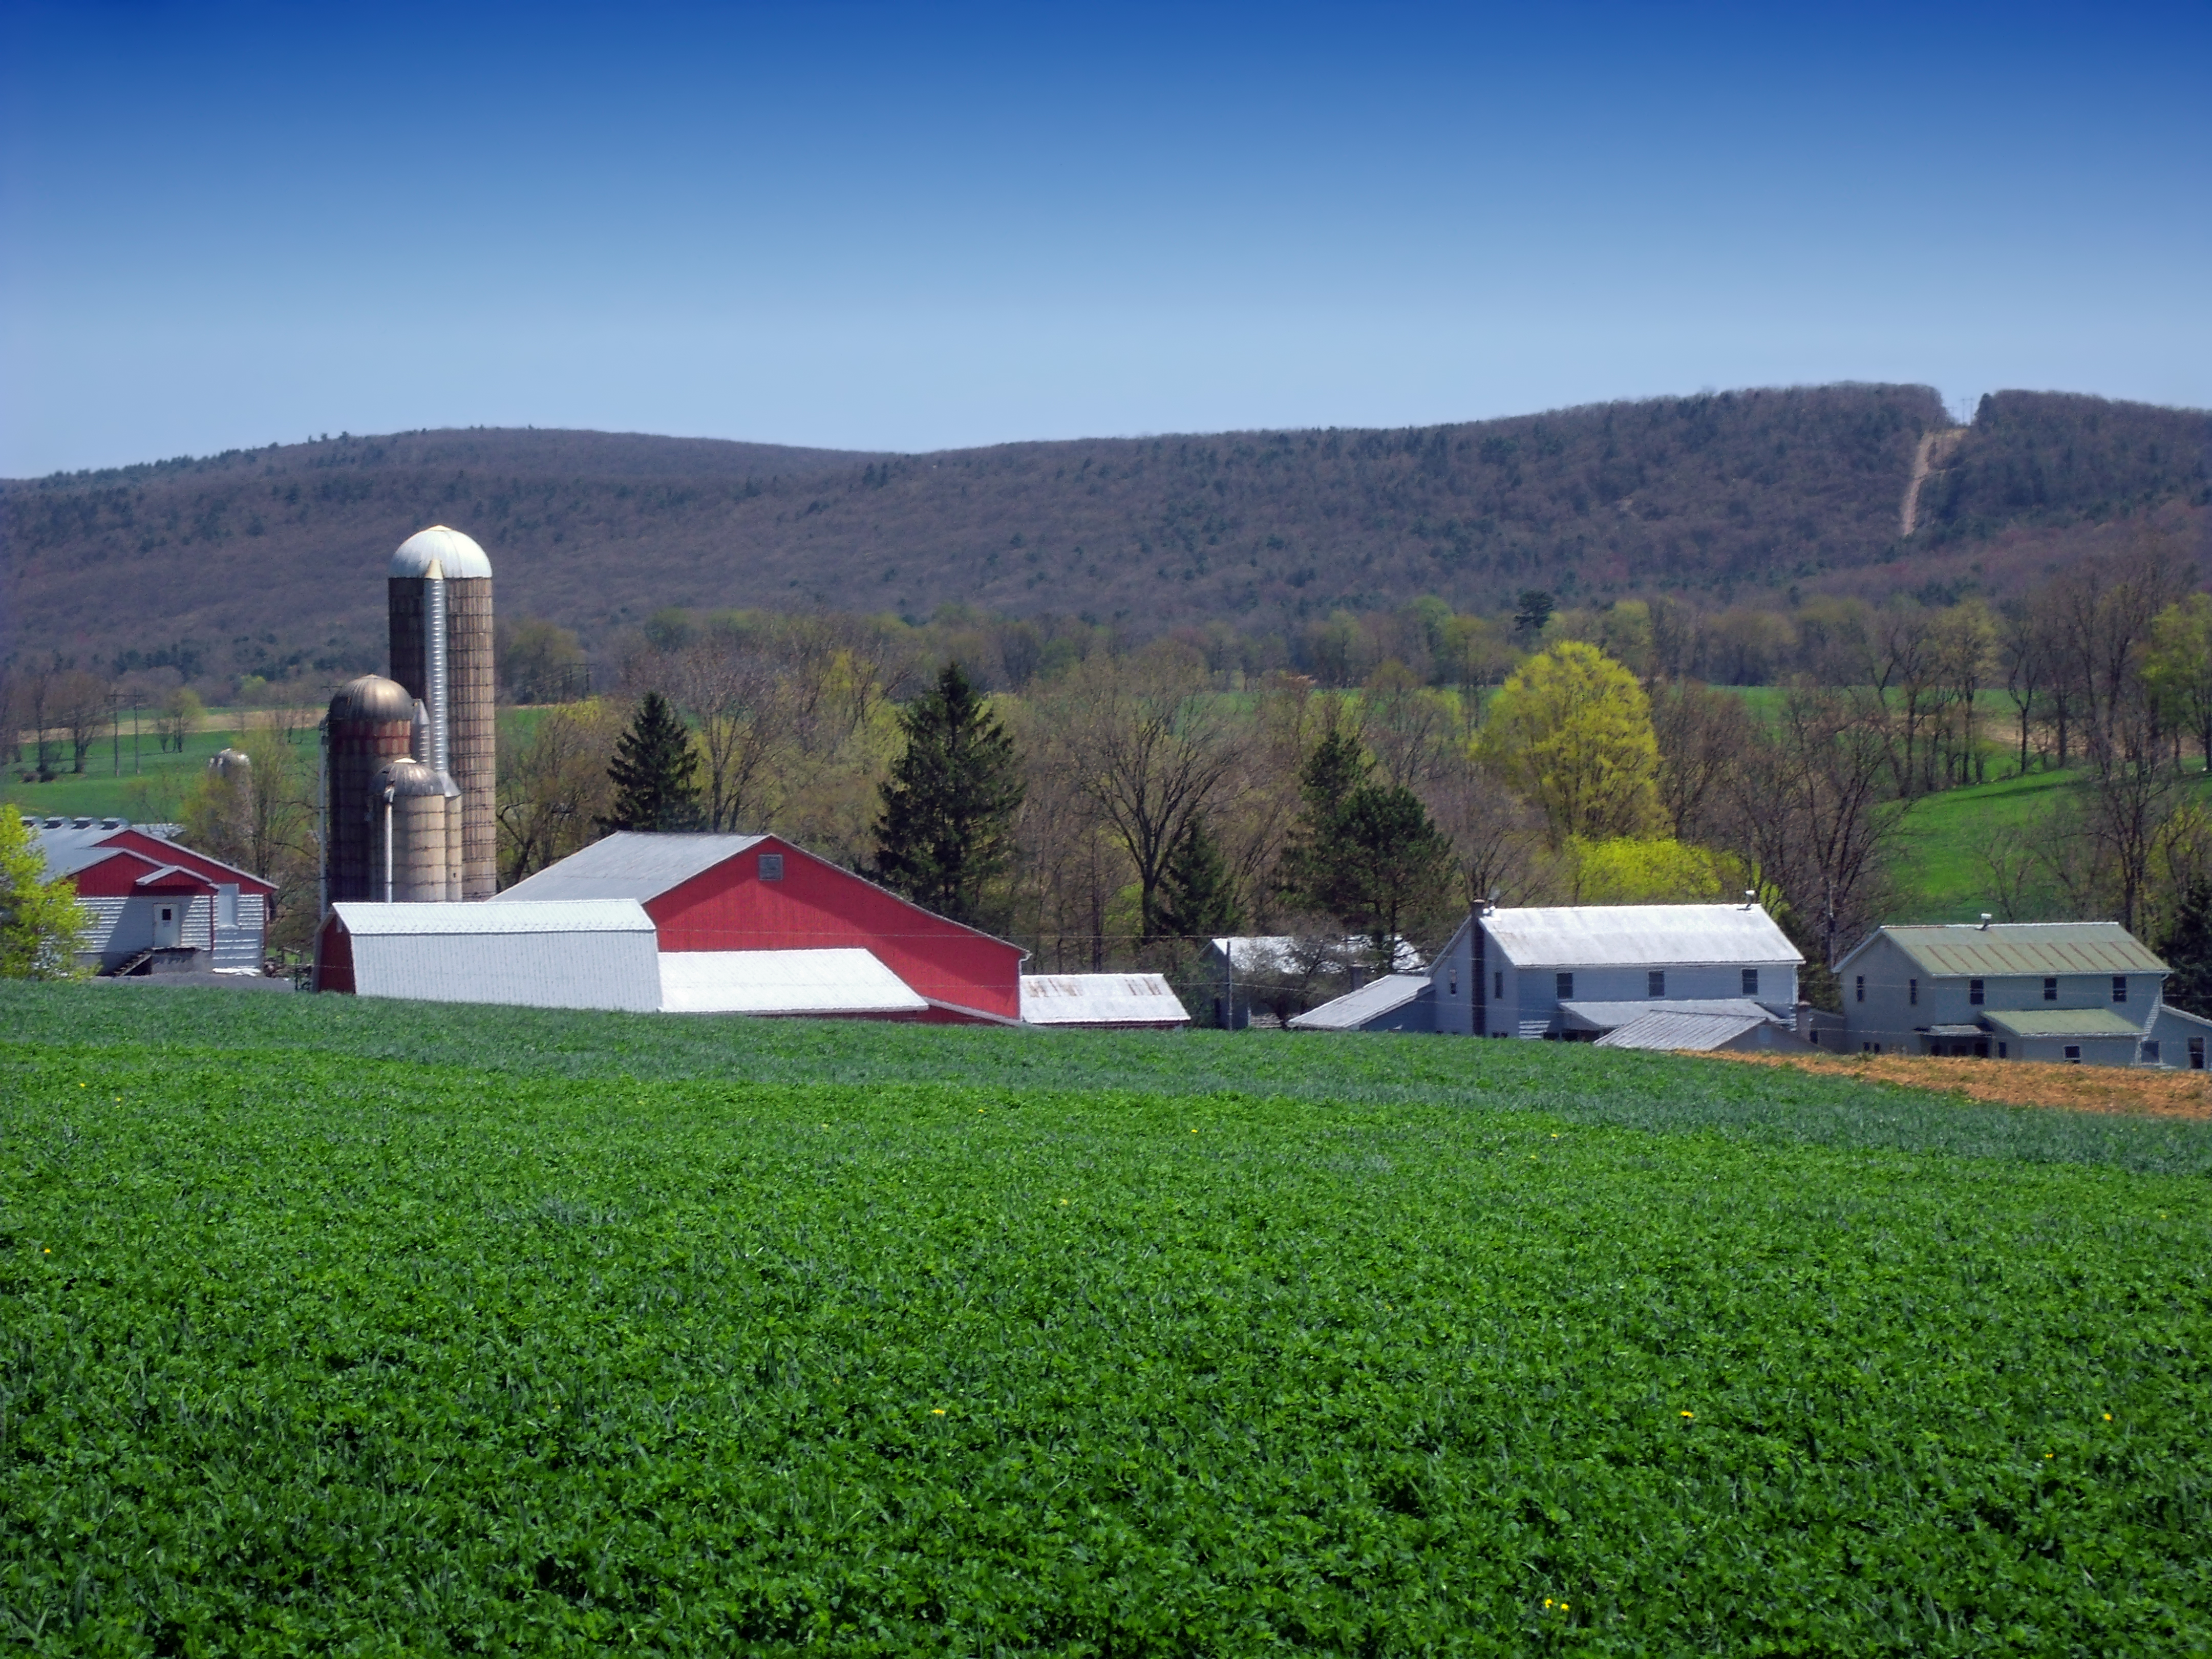
landscape, grass, mountain, sky, field, farm, lawn, meadow, hill, flower, wind, barn, mountain range, rural, spring, pasture, agriculture, hills, creativecommons, clintoncounty, appalachianmountains, greenetownship, cloudless, pennsylvania, silos, sugarvalley, sugarvalleymountain, rural area, mountainous landforms